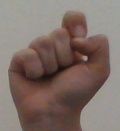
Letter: fa